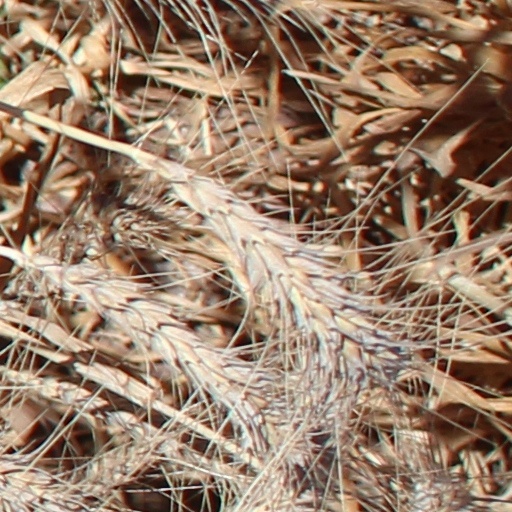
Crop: wheat